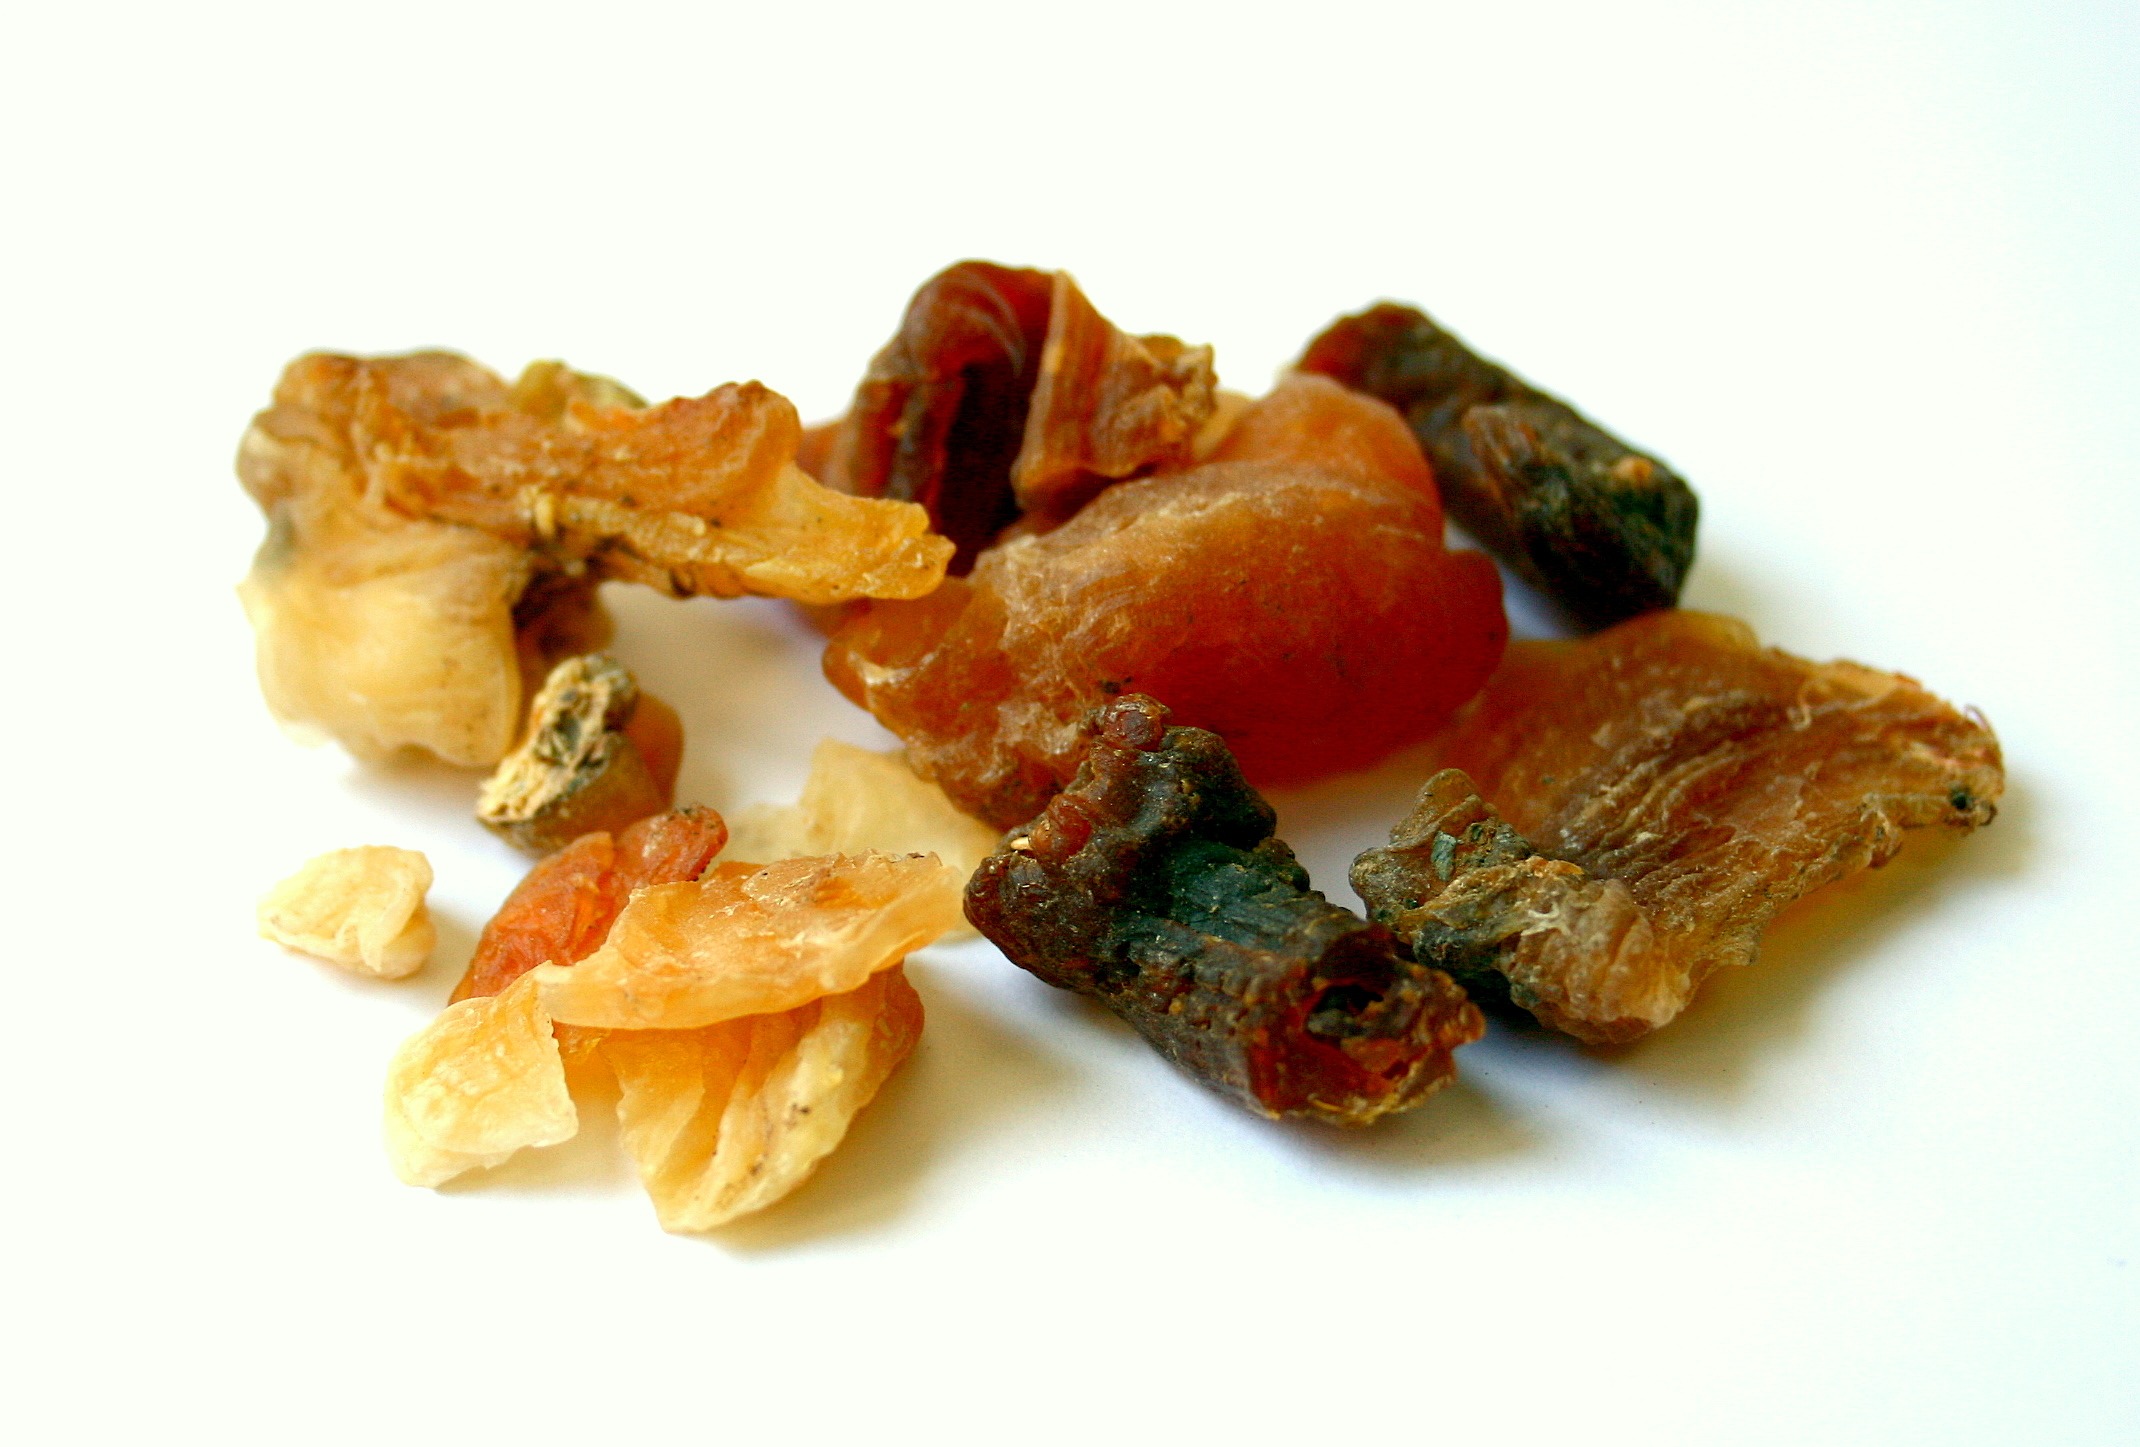
dish, meal, food, produce, vegetable, meat, cuisine, asian food, vegetarian food, glue, tragacanth gum, gum tragacanth